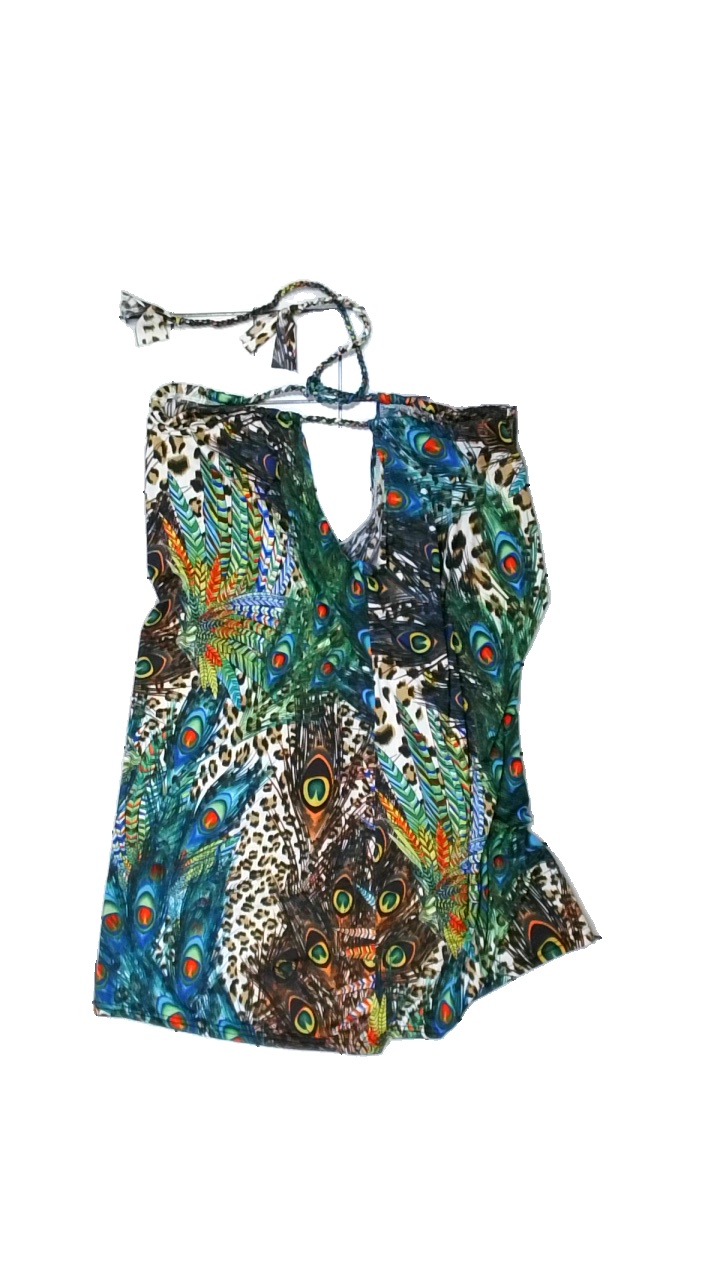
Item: Tank Top (Ladies)
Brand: Who & Why
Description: en halterneck linne med olika djurmönster över hela
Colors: Blue, Red, White, Multicolor
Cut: Regular
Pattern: Animal print
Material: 100% polyester
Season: Summer
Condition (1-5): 5
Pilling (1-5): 5
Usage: Reuse
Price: <50